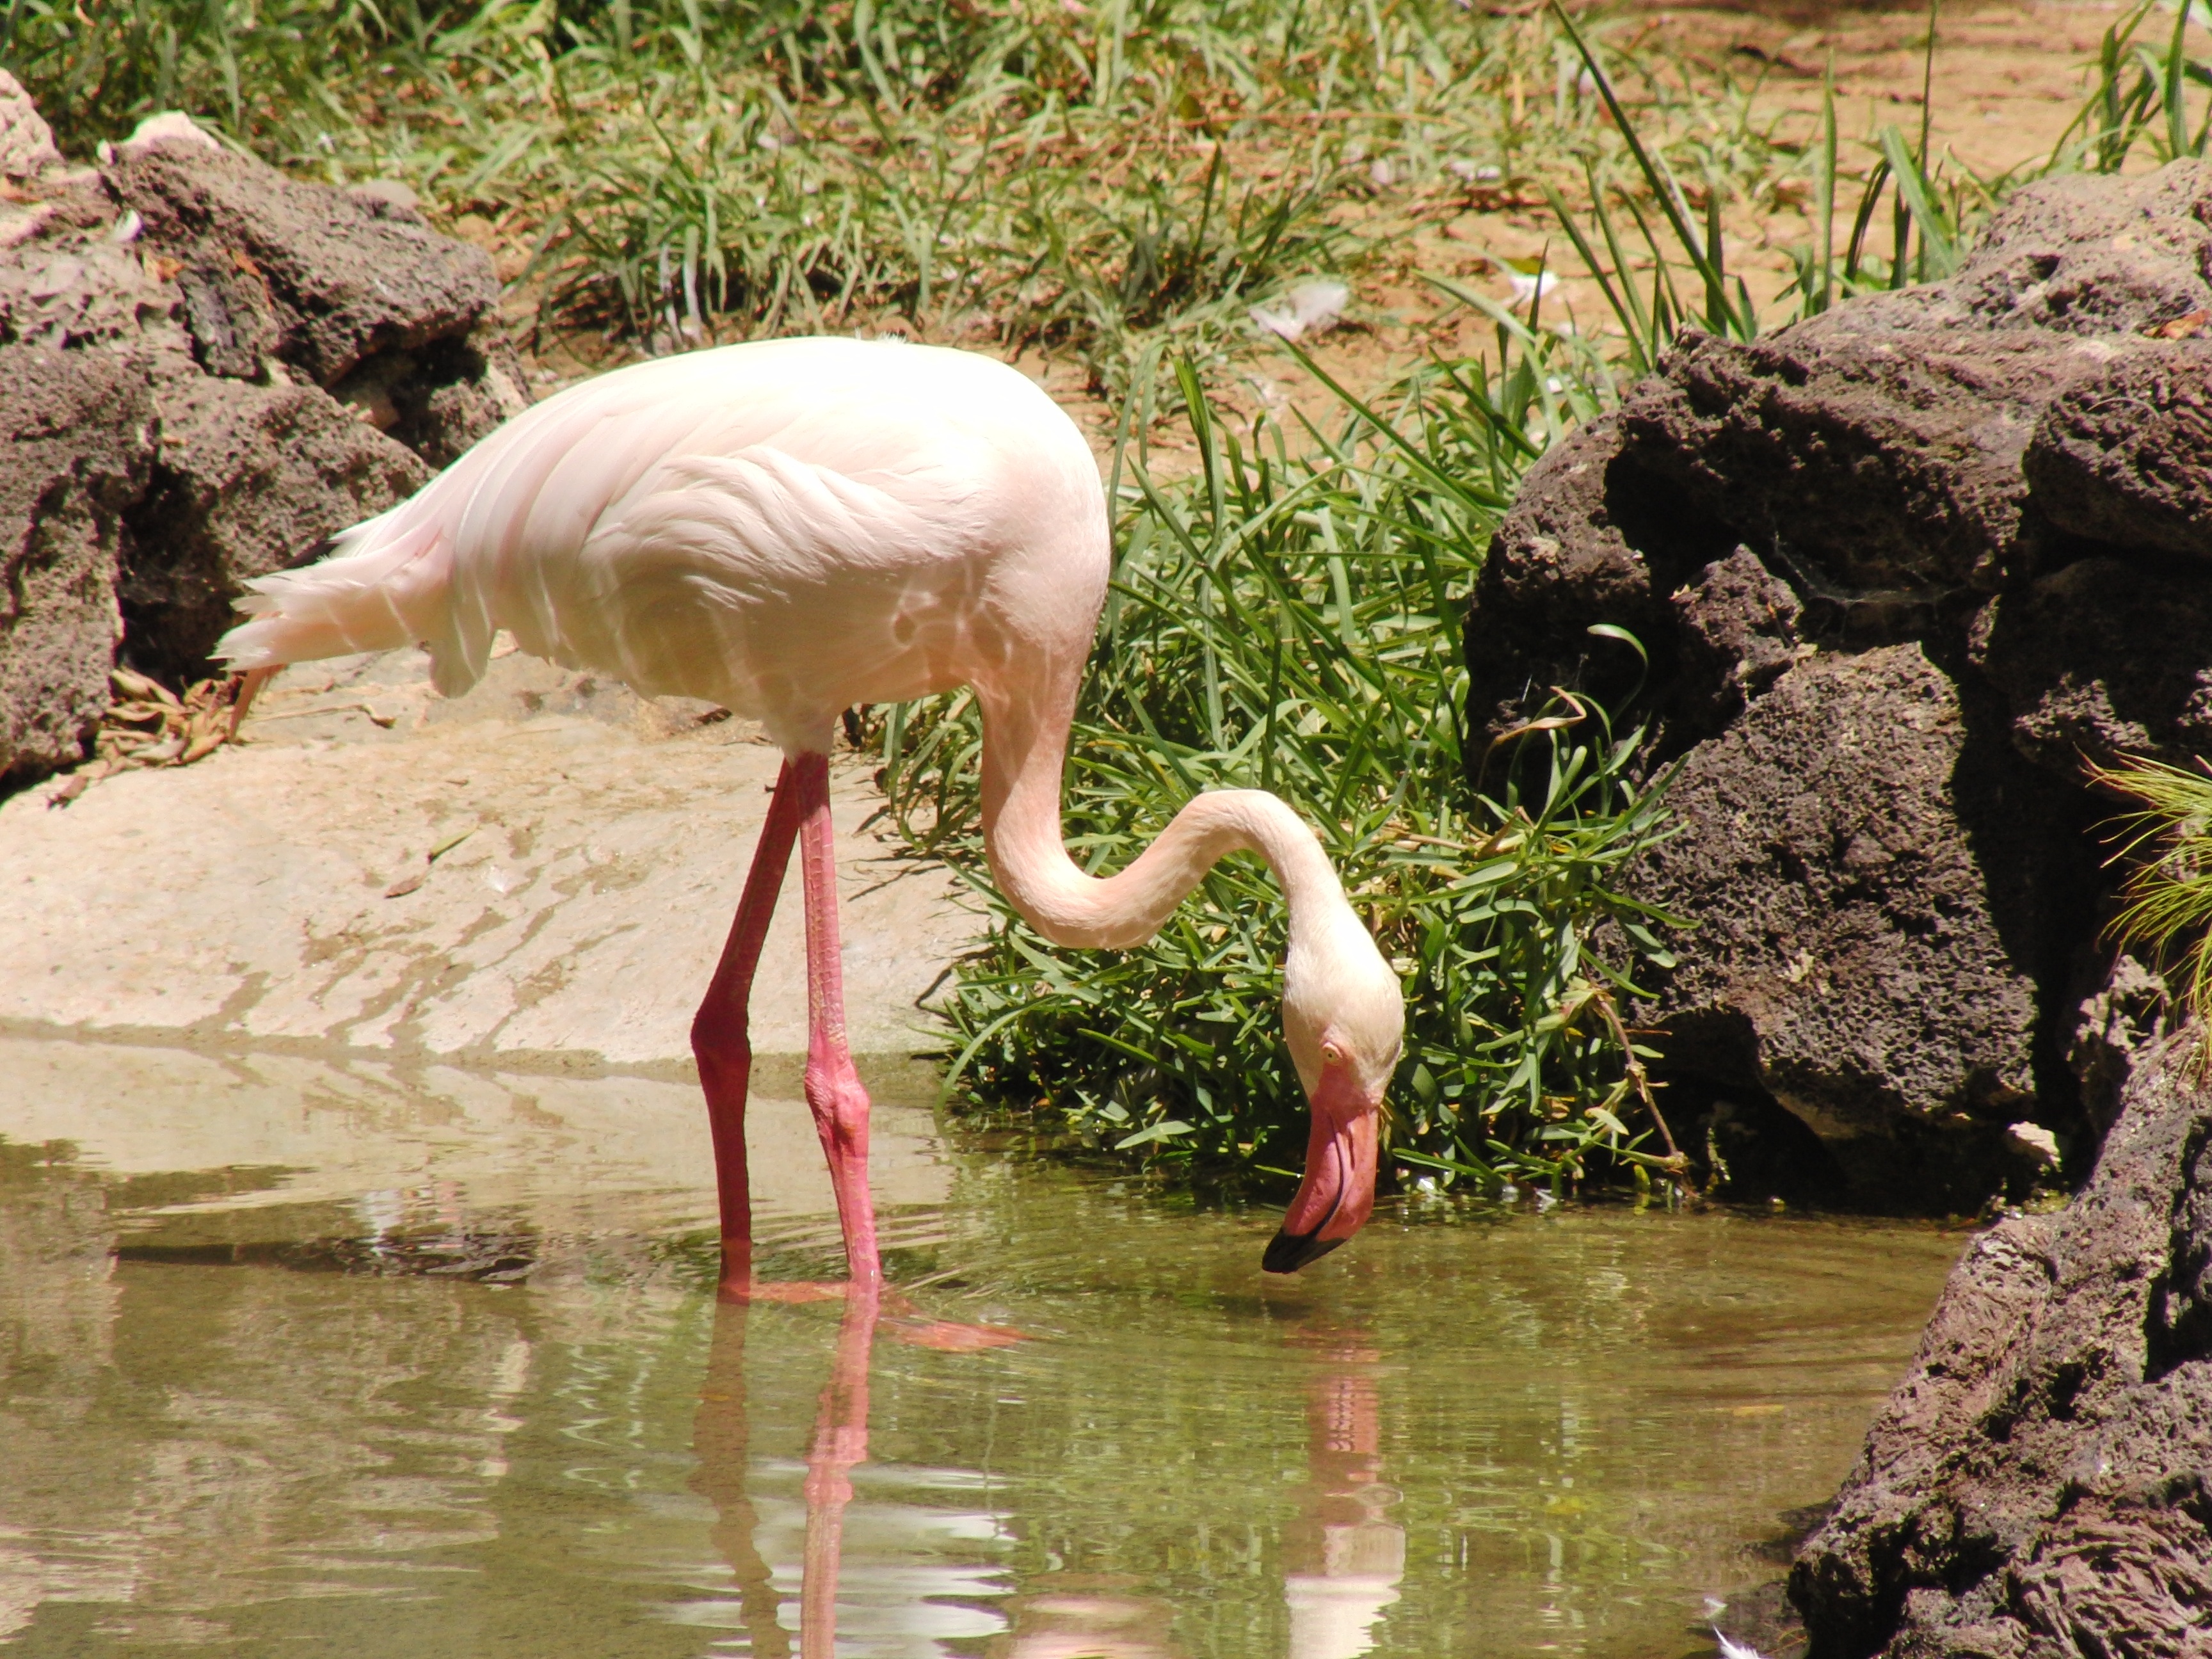
nature, bird, animal, wildlife, zoo, fauna, plumage, birds, flamingo, vertebrate, bill, water bird, pink flamingo